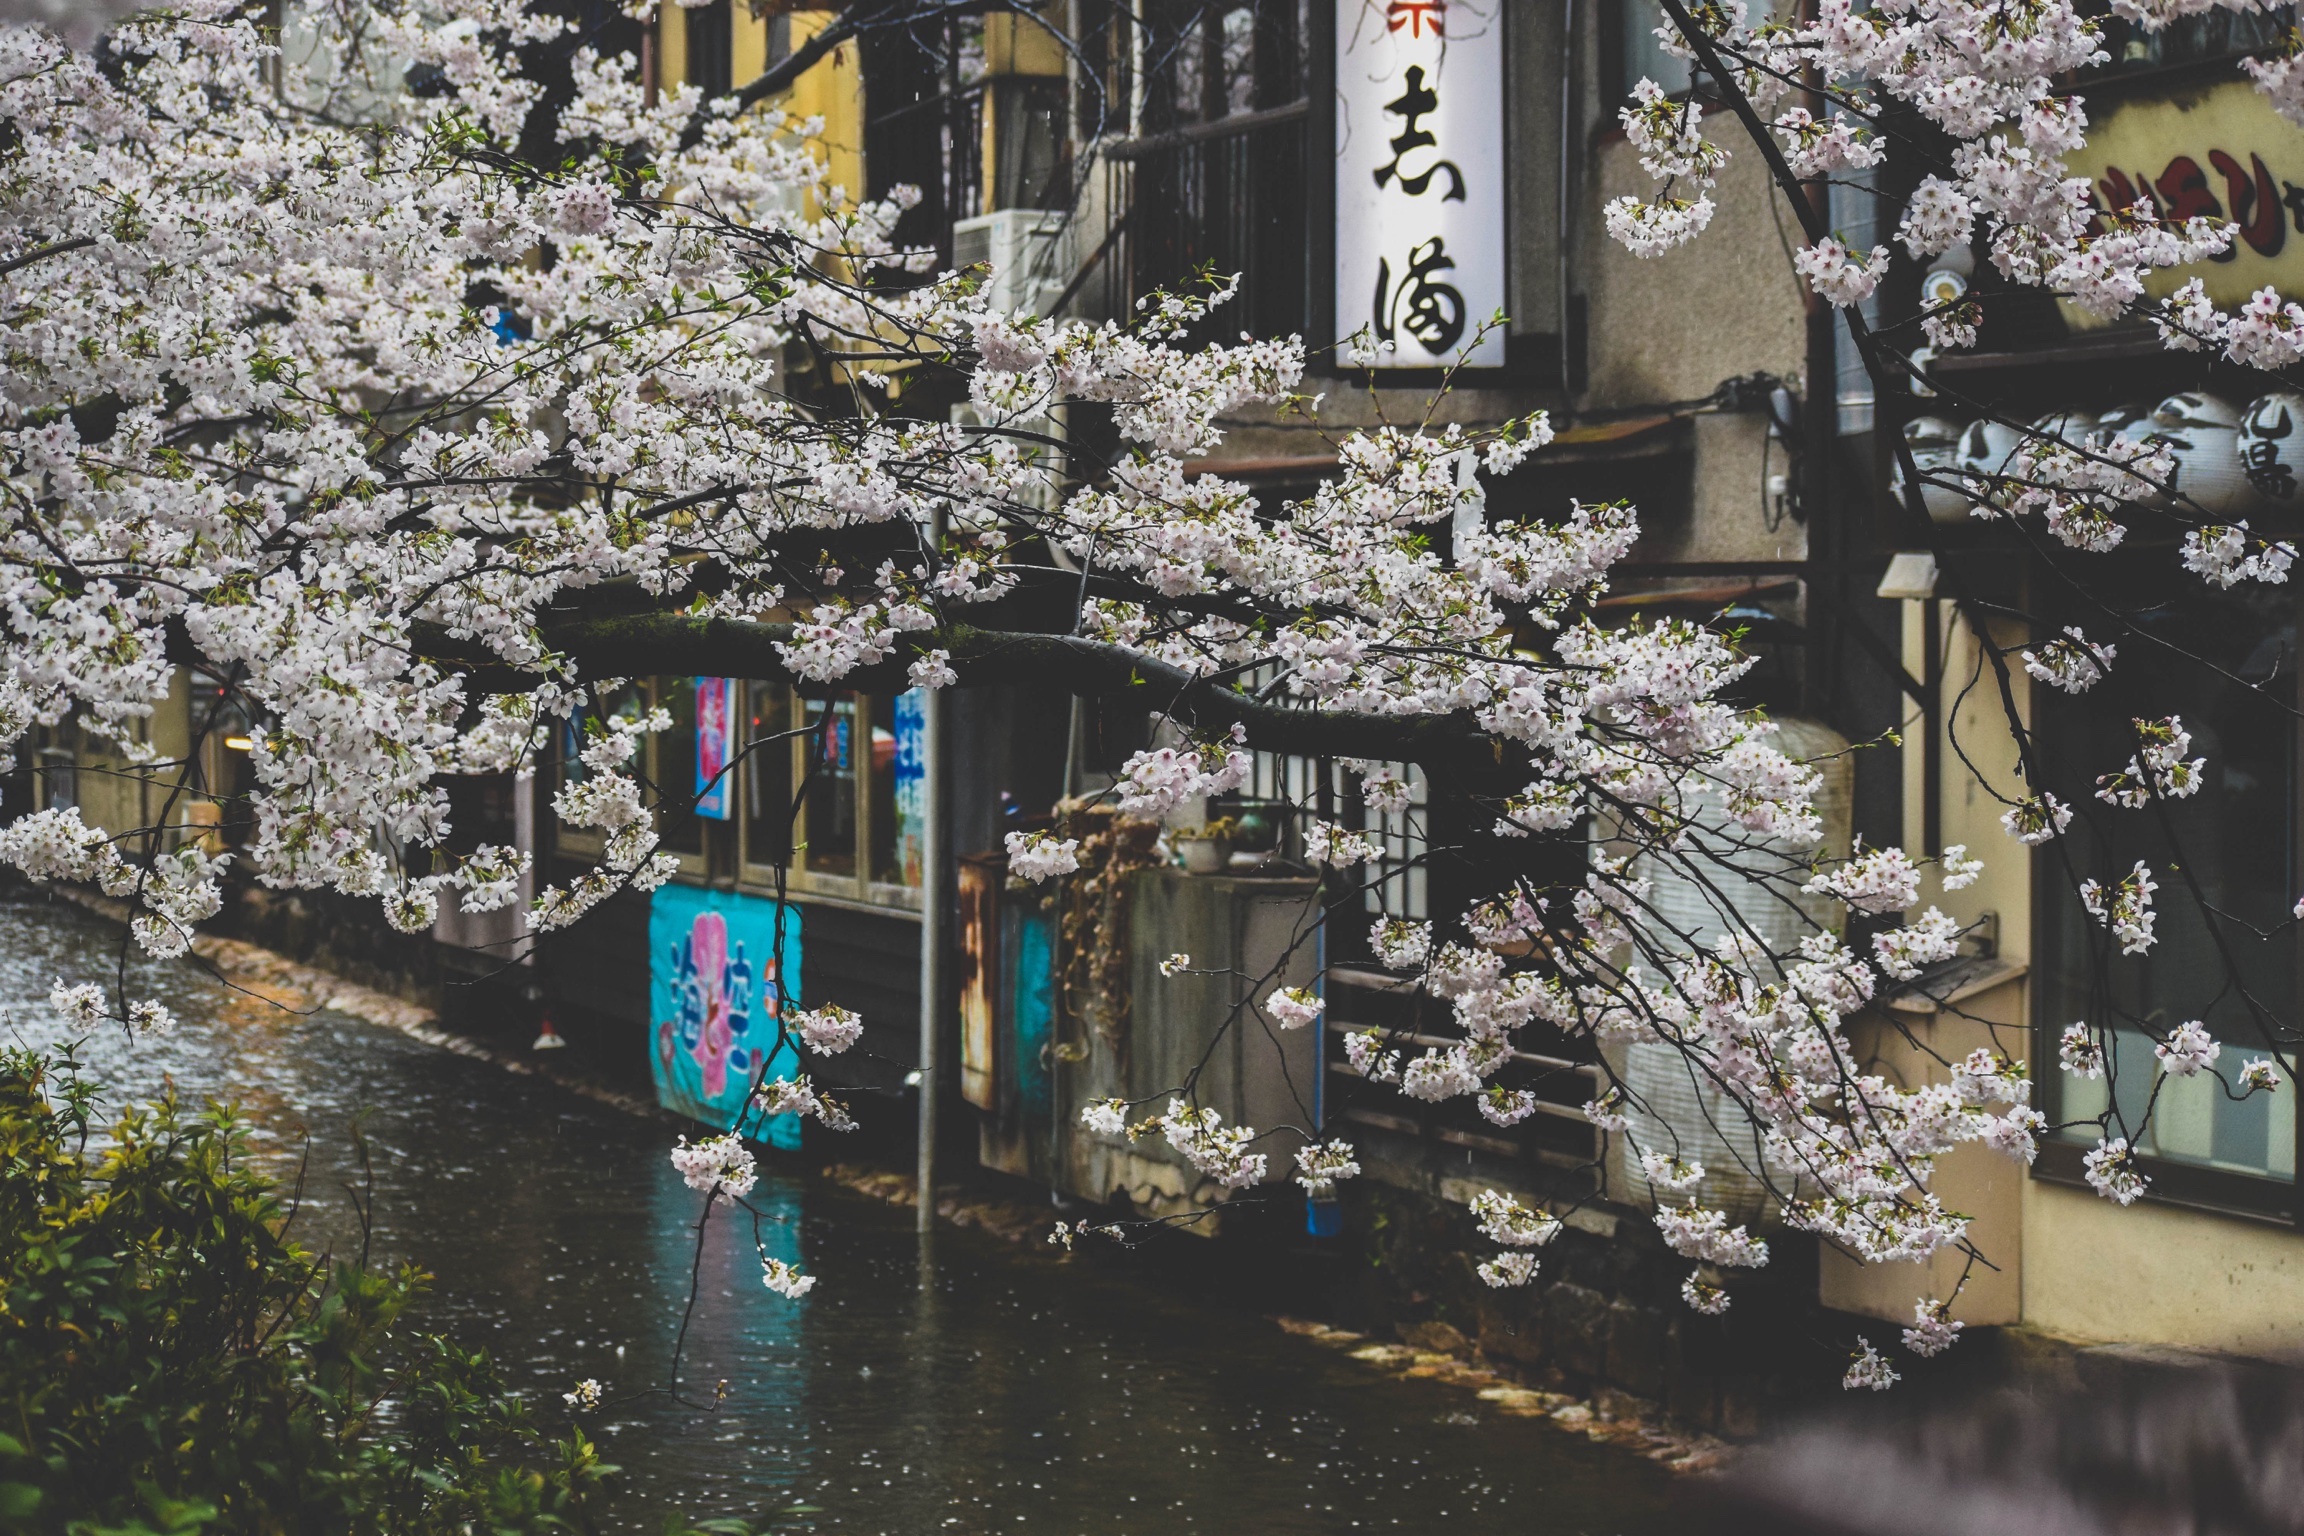
flower, city, spring, cherry blossom